E231 series

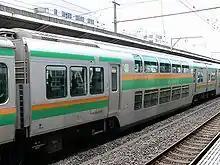
SaRo E231-1045 bilevel Green car in a Tōkaidō Main Line set in April 2007

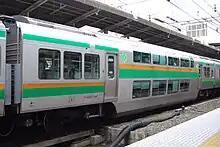
SaRo E230-1047 bilevel Green car in a Tōkaidō Main Line set in July 2010

, 42 ten-car sets (K-01–K-42) are based at the Kōzu depot in Kanagawa Prefecture and formed as shown below with four motored ("M") cars and six non-powered trailer ("T") cars.